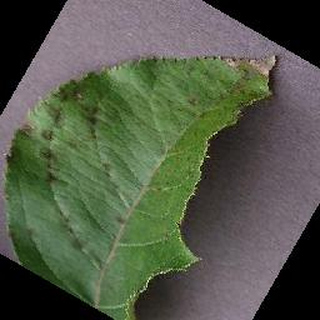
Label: apple_apple_scab